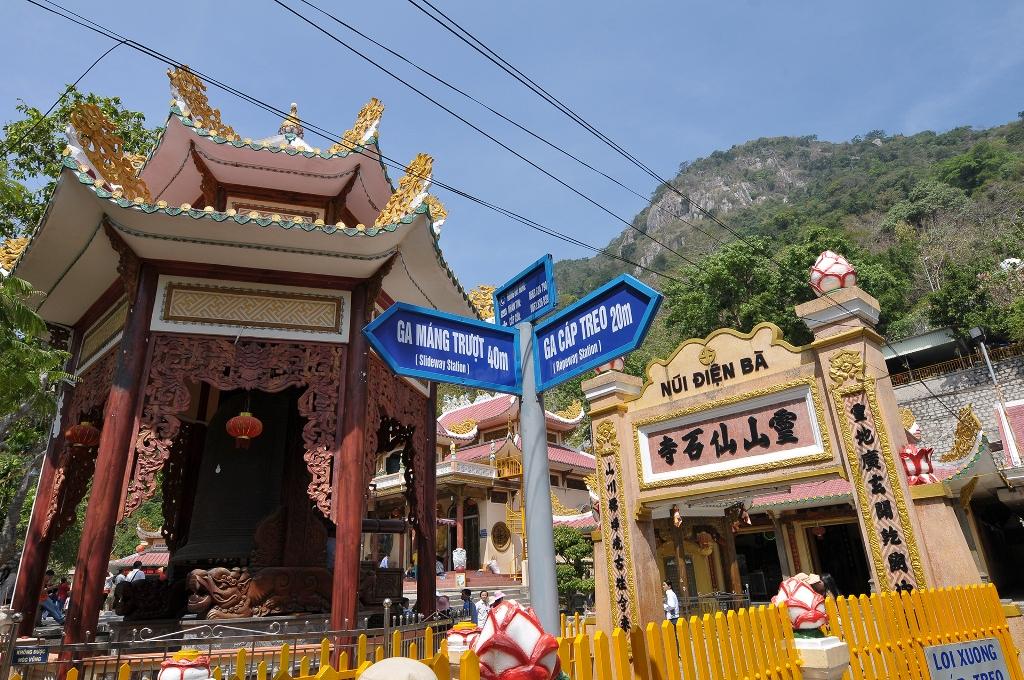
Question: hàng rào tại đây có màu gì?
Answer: hàng rào tại đây có màu vàng